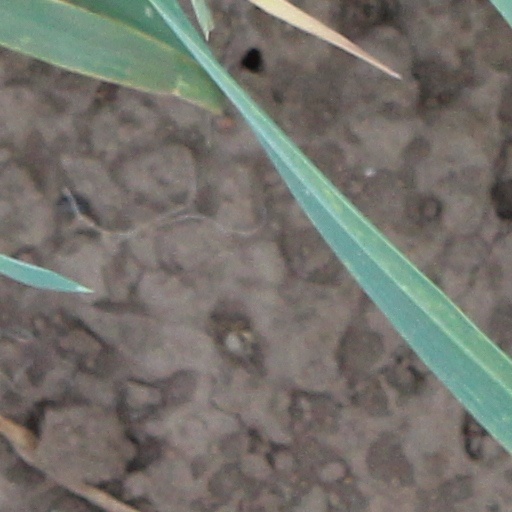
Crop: wheat